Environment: real
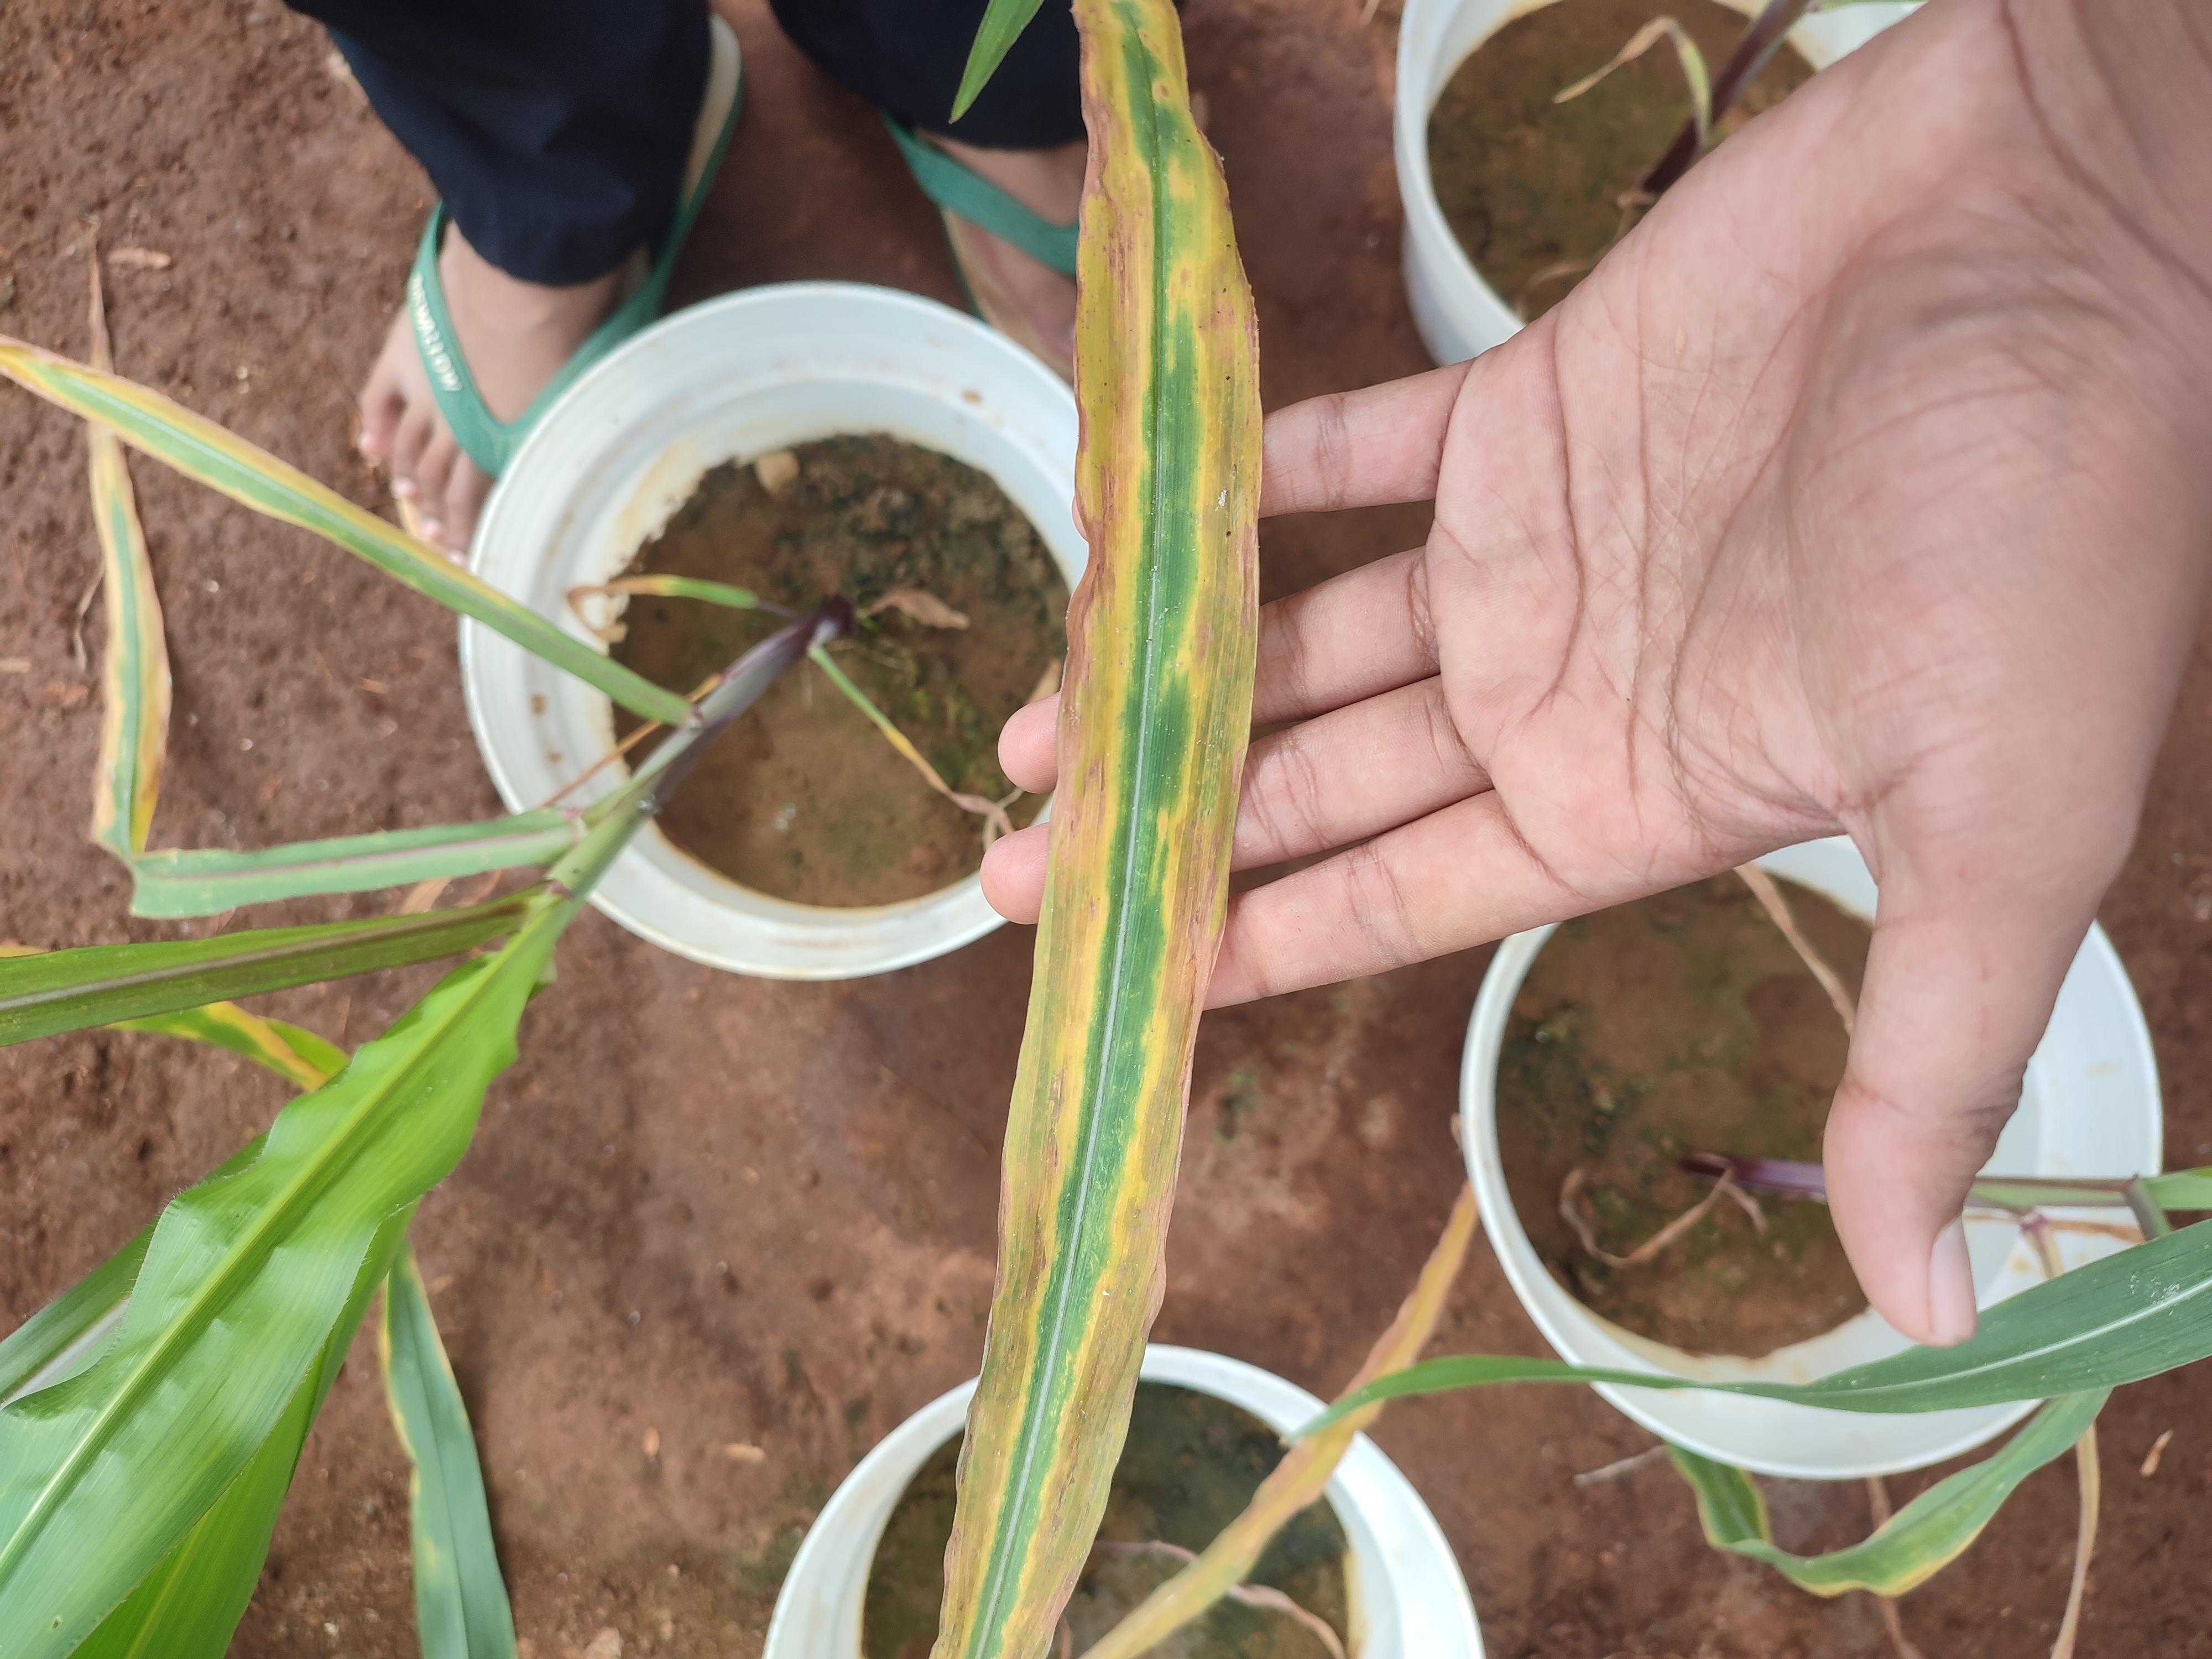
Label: potassium_deficiency